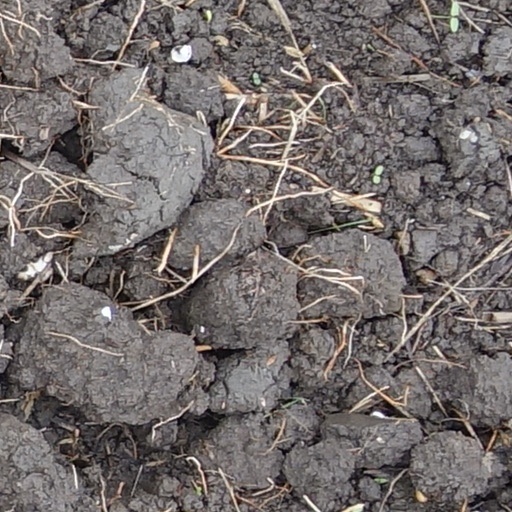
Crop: wheat